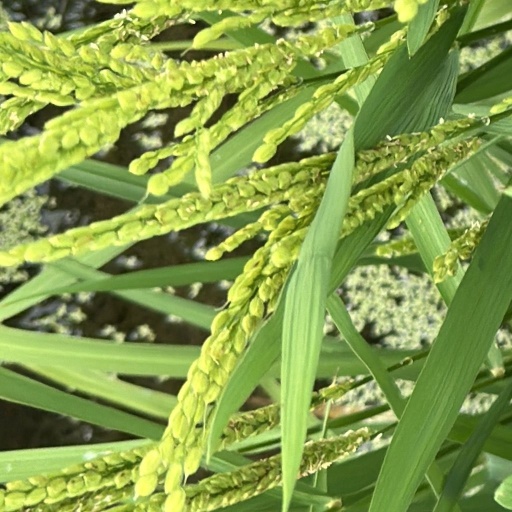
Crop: rice